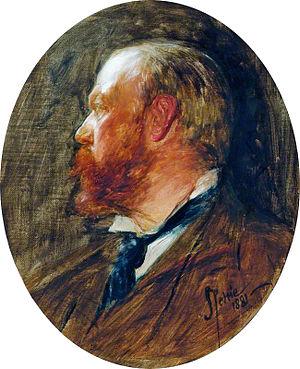
John Pettie, né le 17 mars 1839 à Édimbourg, mort le 20 février 1893 à Hastings, est un peintre, aquarelliste et dessinateur écossais.